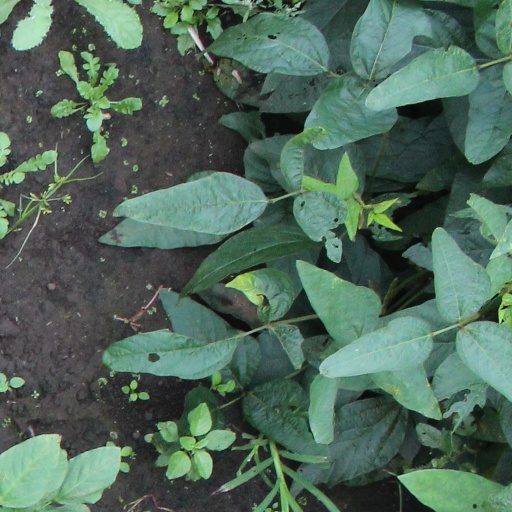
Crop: soybean